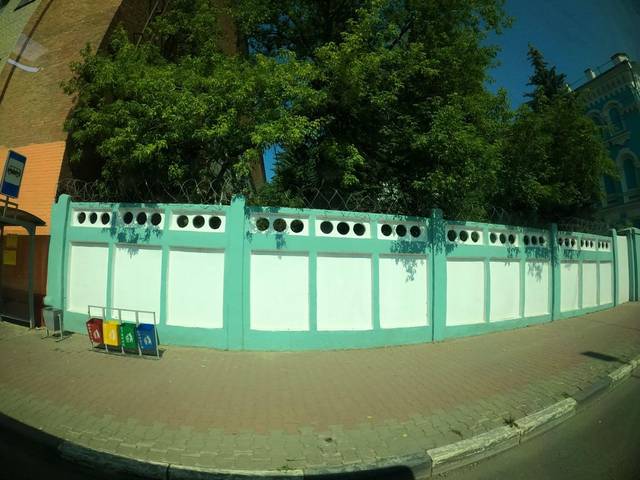
Region: Russia
Coordinates: 54.917, 37.417